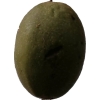
Label: nut